Home Ministry

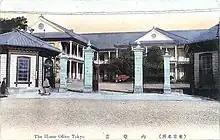
Home Ministry (Naimu-shō) offices, Tokyo, pre-1923

The was a Cabinet-level ministry established under the Meiji Constitution that managed the internal affairs of Empire of Japan from 1873 to 1947. Its duties included local administration, elections, police, monitoring people, social policy and public works. In 1938, the HM's social policy was detached from itself, then the Ministry of Health and Welfare was established. In 1947, the HM was abolished under the Supreme Commander for the Allied Powers restoration, then its administrative affairs were proceeded to the National Police Agency, the Ministry of Construction, the Ministry of Home Affairs and so on. In 2001, the MOHA was integrated with the Management and Coordination Agency and the Ministry of Posts and Telecommunications, then the Ministry of Public Management, Home affairs, Posts and Telecommunications was established. In 2004, the MPHPT changed its English name into the Ministry of Internal Affairs and Communications. In other words, the MIC is the direct descendant of the HM.